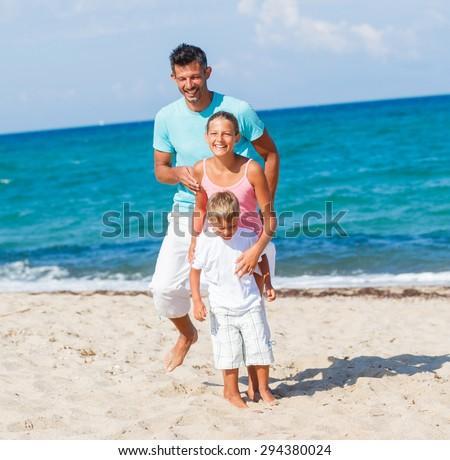
little boy and his sister with father playing together on the tropical beach .